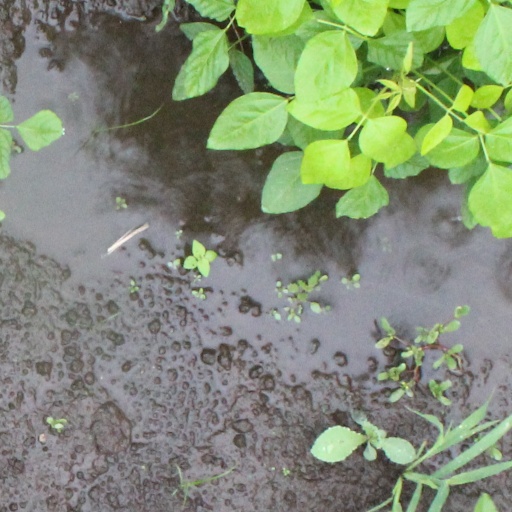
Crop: soybean